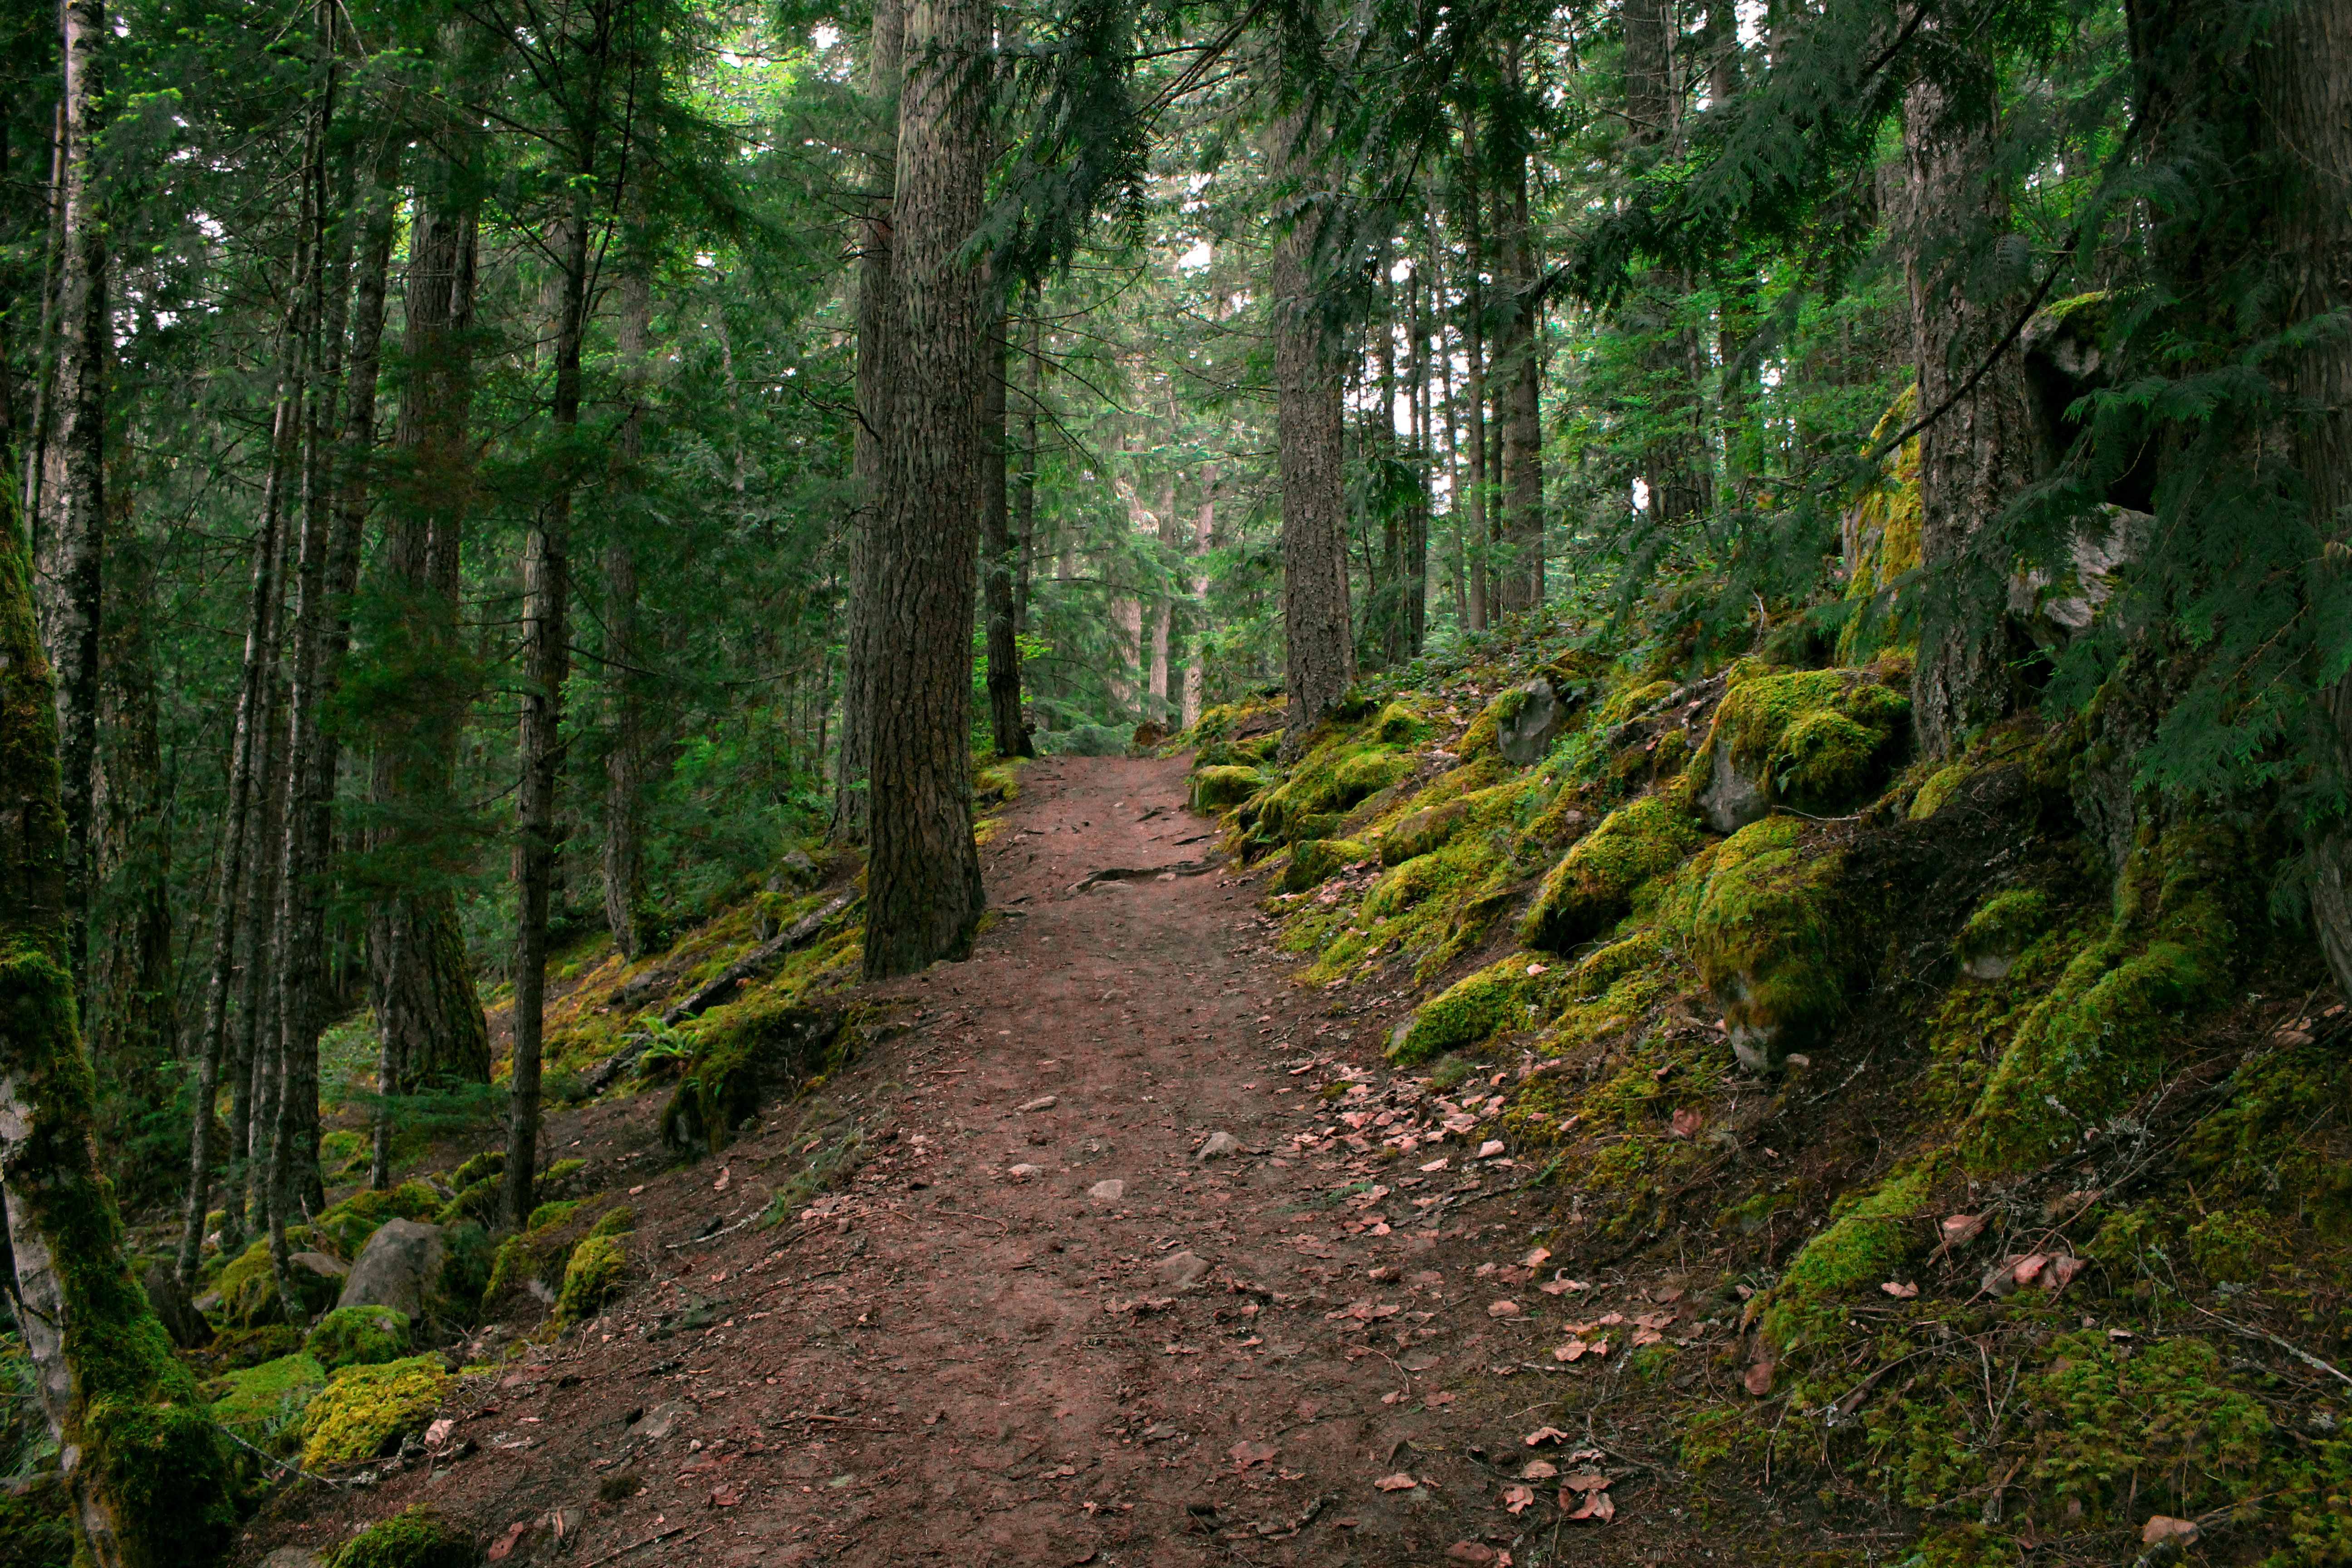
landscape, tree, water, nature, forest, outdoor, wilderness, mountain, plant, trail, sunlight, leaf, lake, river, environment, green, reflection, jungle, scenic, color, glacier, natural, autumn, scenery, blue, season, ridge, clouds, spruce, canada, vegetation, rainforest, deciduous, ravine, beautiful, scene, woodland, habitat, ecosystem, biome, old growth forest, natural environment, woody plant, temperate broadleaf and mixed forest, temperate coniferous forest